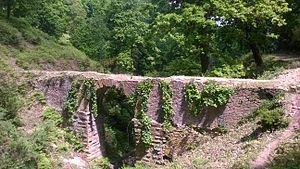
Point de Départ de l'aqueduc romain dans la forêt de Séraïdi à Annaba (près de Sainte - Croix), les restes de cet ouvrage subsistent encore dans les hauteurs de l'Edough.